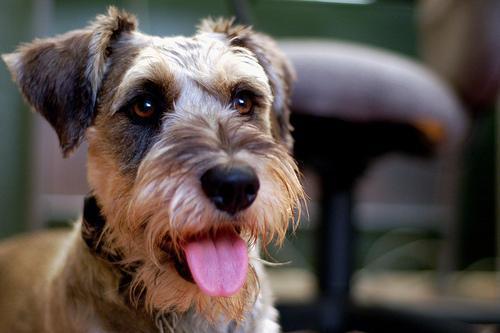
standard_schnauzer